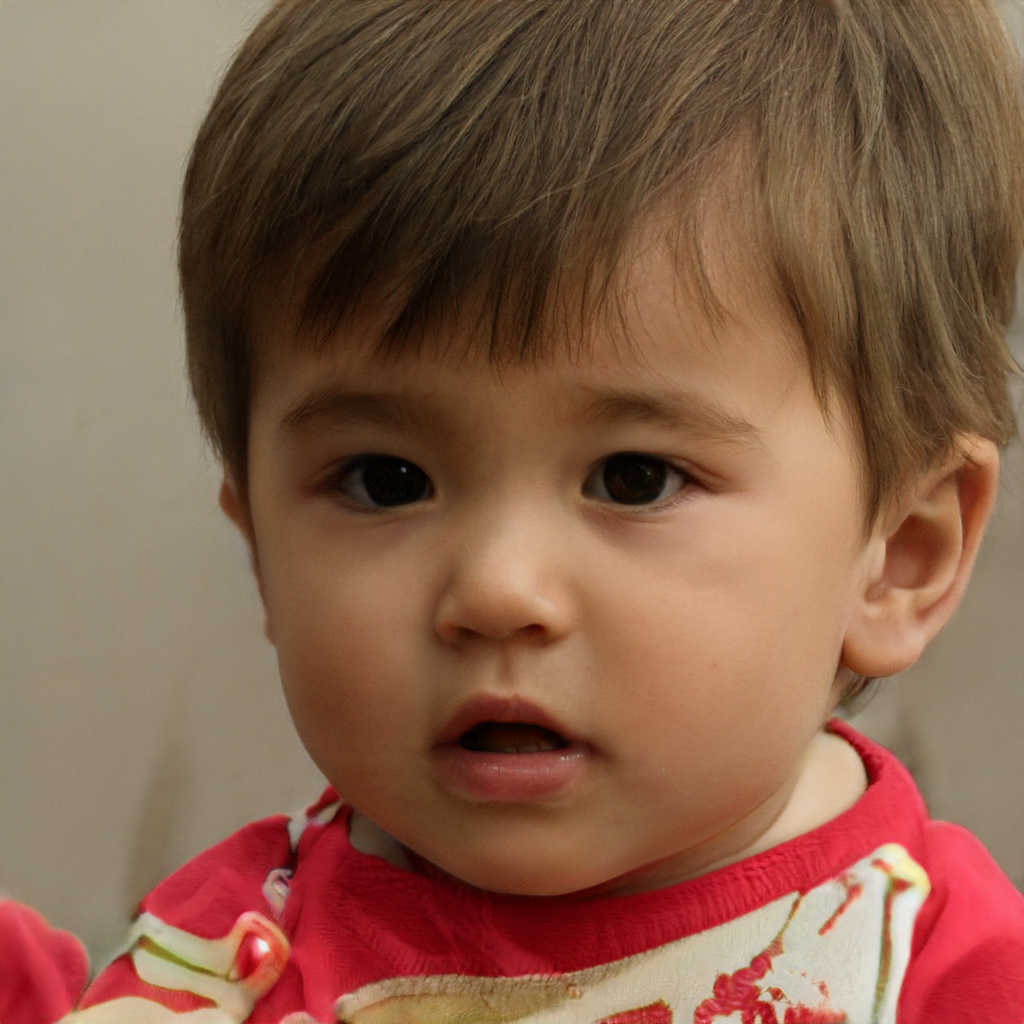
Label: Colored